Joshua Alder

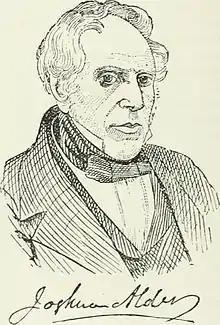
Sketch of Alder from "Men of mark 'twixt Tyne and Tweed" by Richard Welford, 1895

Joshua Alder (7 April 1792 – 21 January 1867) was a British cheesemonger and amateur zoologist and malacologist. As such, he specialized in the Tunicata, and in gastropods.